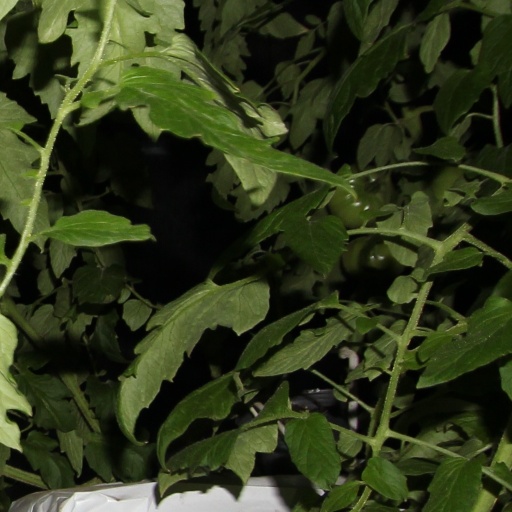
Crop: tomato